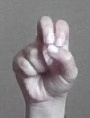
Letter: gaaf